Kellyville, New South Wales

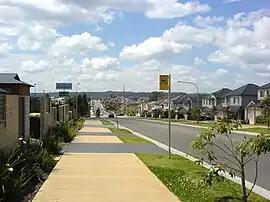
Low-density residential housing adjacent to Kellyville Shopping Plaza

Kellyville is a suburb of Sydney, in the state of New South Wales, Australia 36 kilometres north-west of the Sydney central business district in the local government area of The Hills Shire. It is part of the Hills District region.